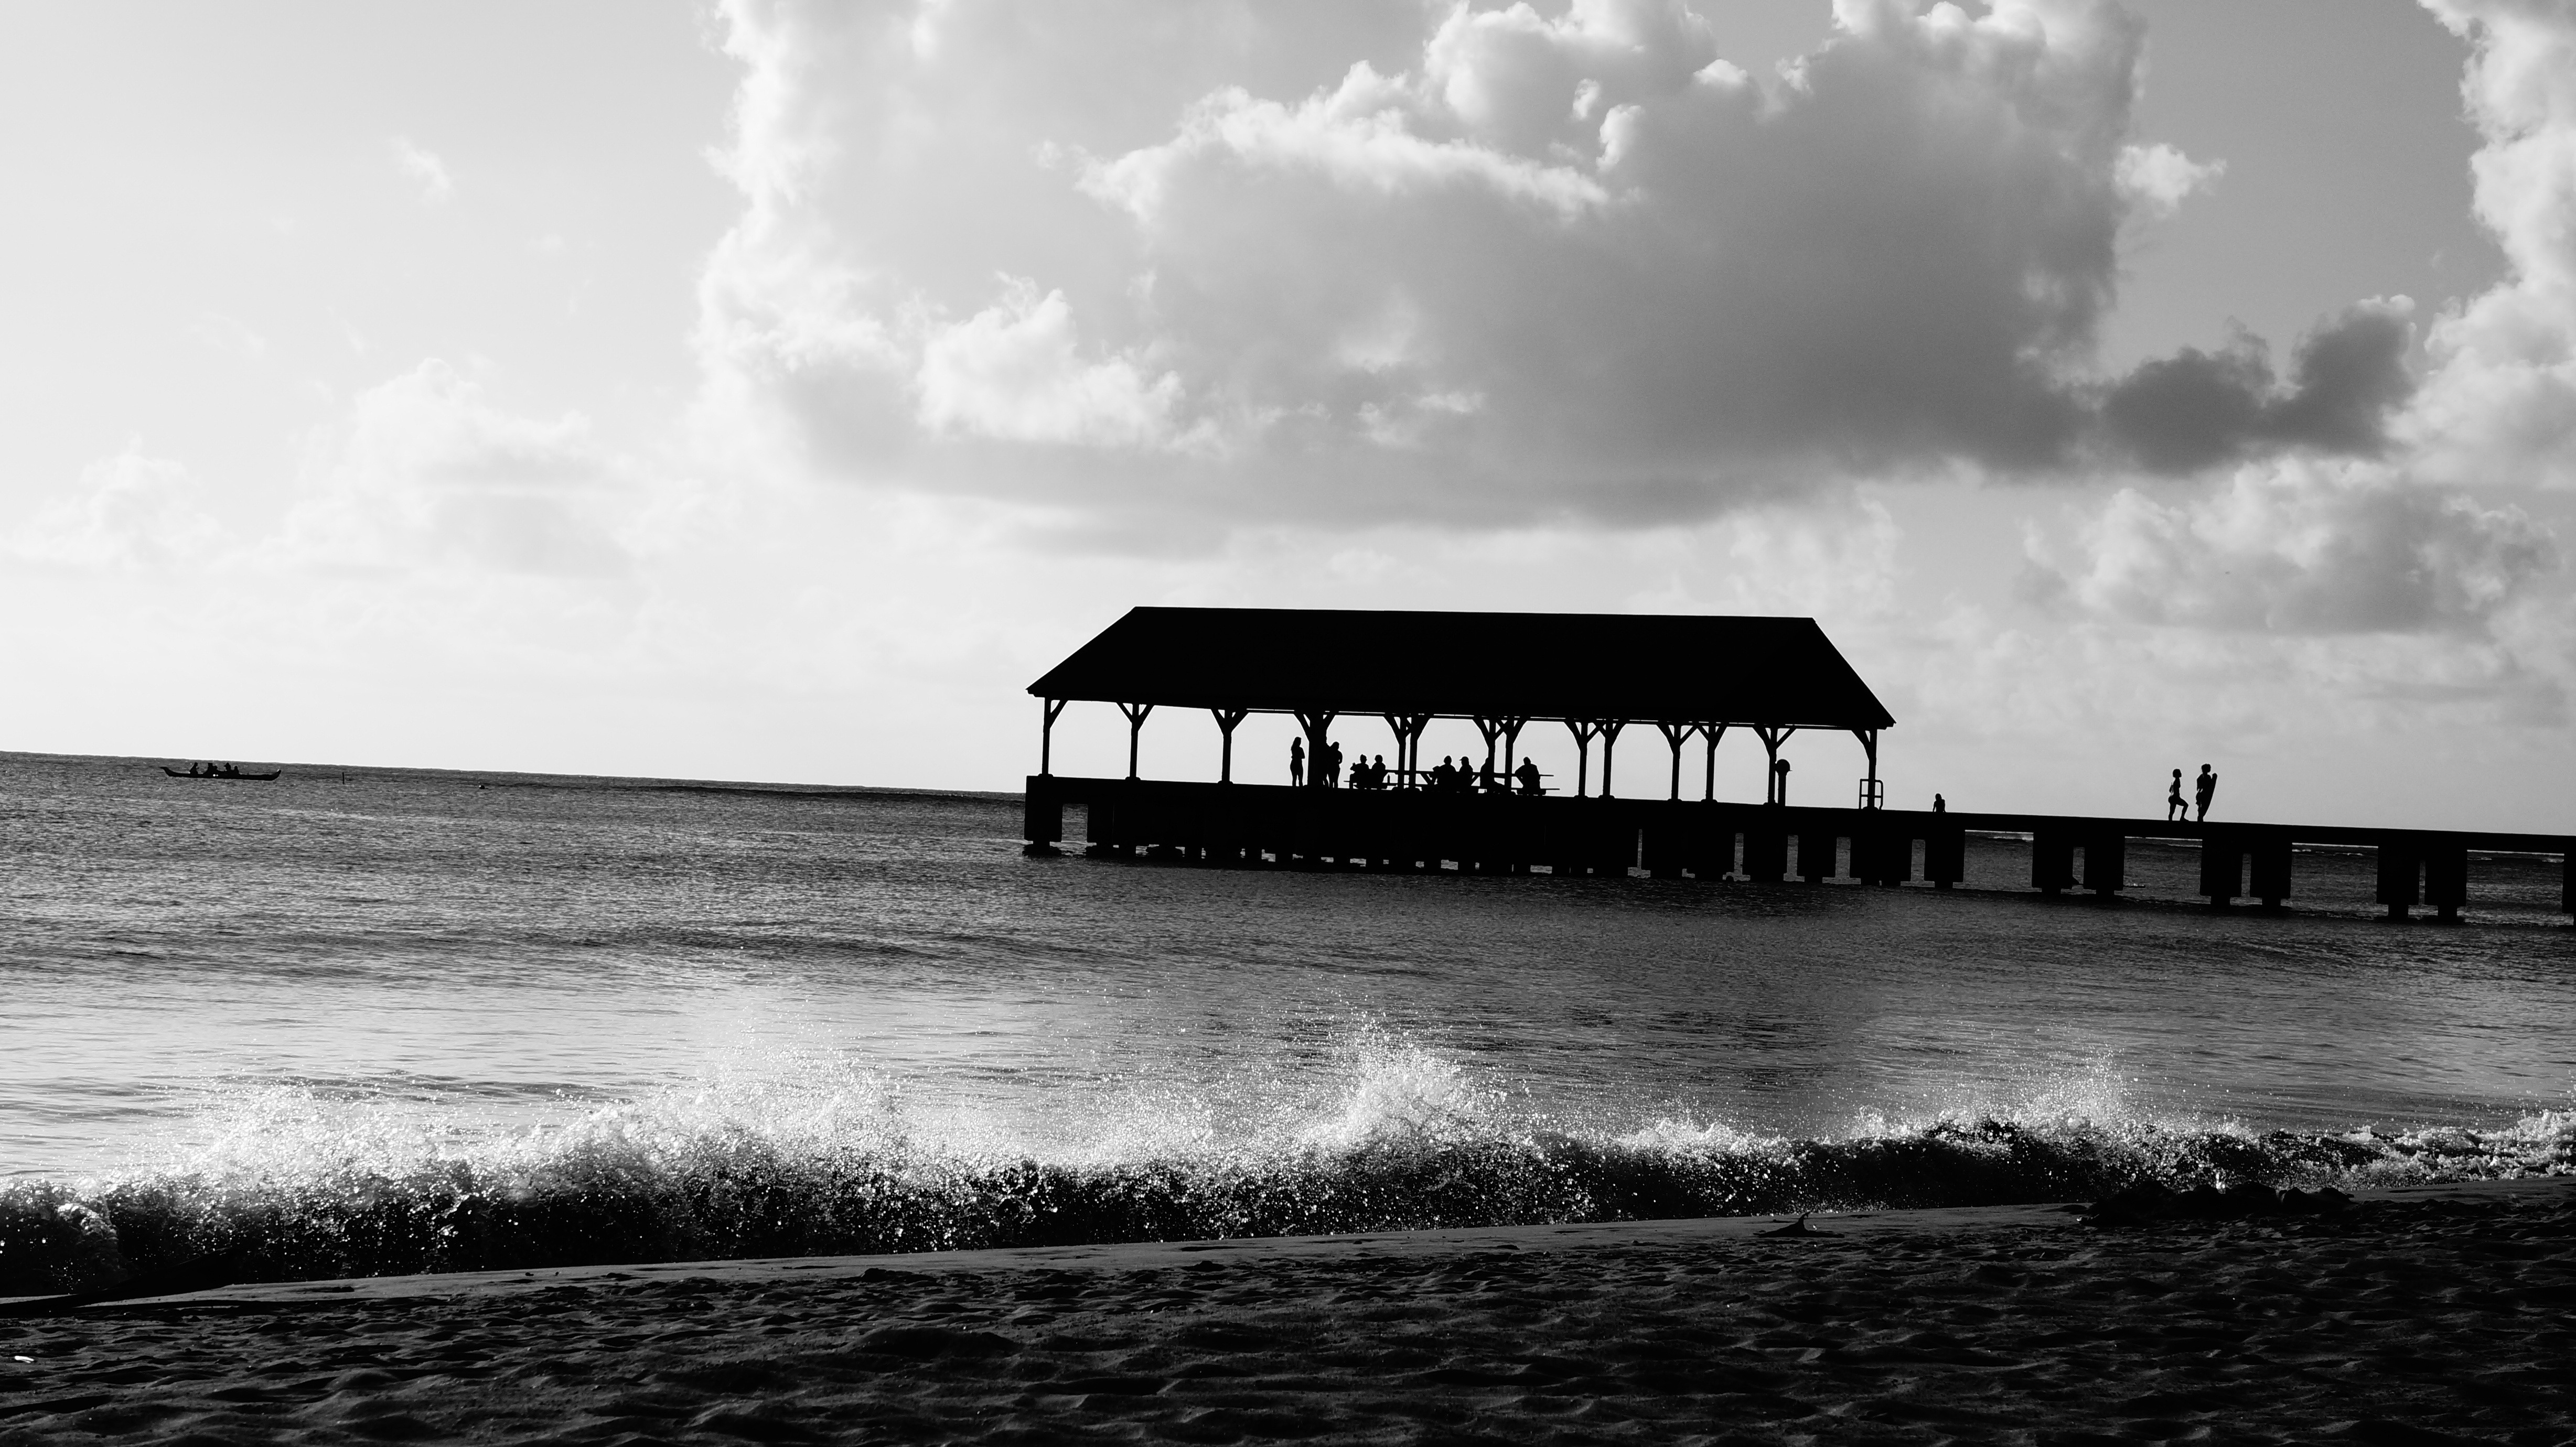
beach, sea, coast, water, nature, outdoor, sand, ocean, horizon, cloud, black and white, sky, white, photography, wave, coastal, pier, coastline, seaside, environment, scenic, seascape, black, monochrome, waves, clouds, marine, quay, monochrome photography